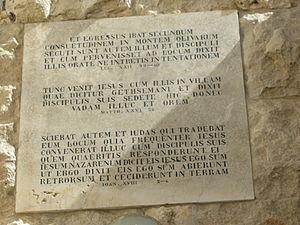
Plaque
Dans les évangiles synoptiques, Gethsémani ou Gethsémané est le lieu où Jésus a prié avant son arrestation. Il s'agit d'un grand domaine qui, durant les fêtes de pèlerinages, abrite la foule qui ne sait trop où loger. Dans l'évangile selon Jean, l'épisode de la prière des disciples de Jésus n'est pas rapporté et Jésus est arrêté dans un jardin dont le nom n'est pas donné, mais qui est mentionné après que Jésus et ses disciples sont allés de l'autre côté du torrent du Cédron. Sur la base de ces informations de l'évangile de Jean, il a été supposé qu'il s'agissait d'une oliveraie située au pied du mont des Oliviers à Jérusalem identifiée au IVᵉ siècle sous l'impulsion de sainte Hélène, la mère de l'empereur Constantin Iᵉʳ et qui aujourd'hui porte ce nom.